Lusitano

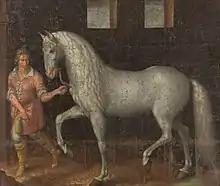
A 1603 painting of a Spanish war horse, an ancestor of the modern Lusitano

When the Umayyad Muslims invaded the Iberian peninsula in 711 AD, their invasion brought Barb horses, which were crossed with native Iberian horses. The cross between these two breeds produced a war horse superior even to the original Iberian horse, and it was this new type that the Conquistadors introduced to the Americas. Called the Iberian war horse, this ancestor of the Lusitano was used both on the battlefield and in major riding academies throughout Europe. Bullfighting on horseback and displays of high school dressage were common entertainment for the Portuguese gentry.